Priors Hardwick

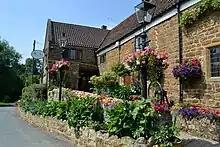
The Butcher's Arms External

The Anglican parish church of St Mary is a Grade II* listed building, with parts dating from the 12th century. It is part of the Bridges Group of Parishes.